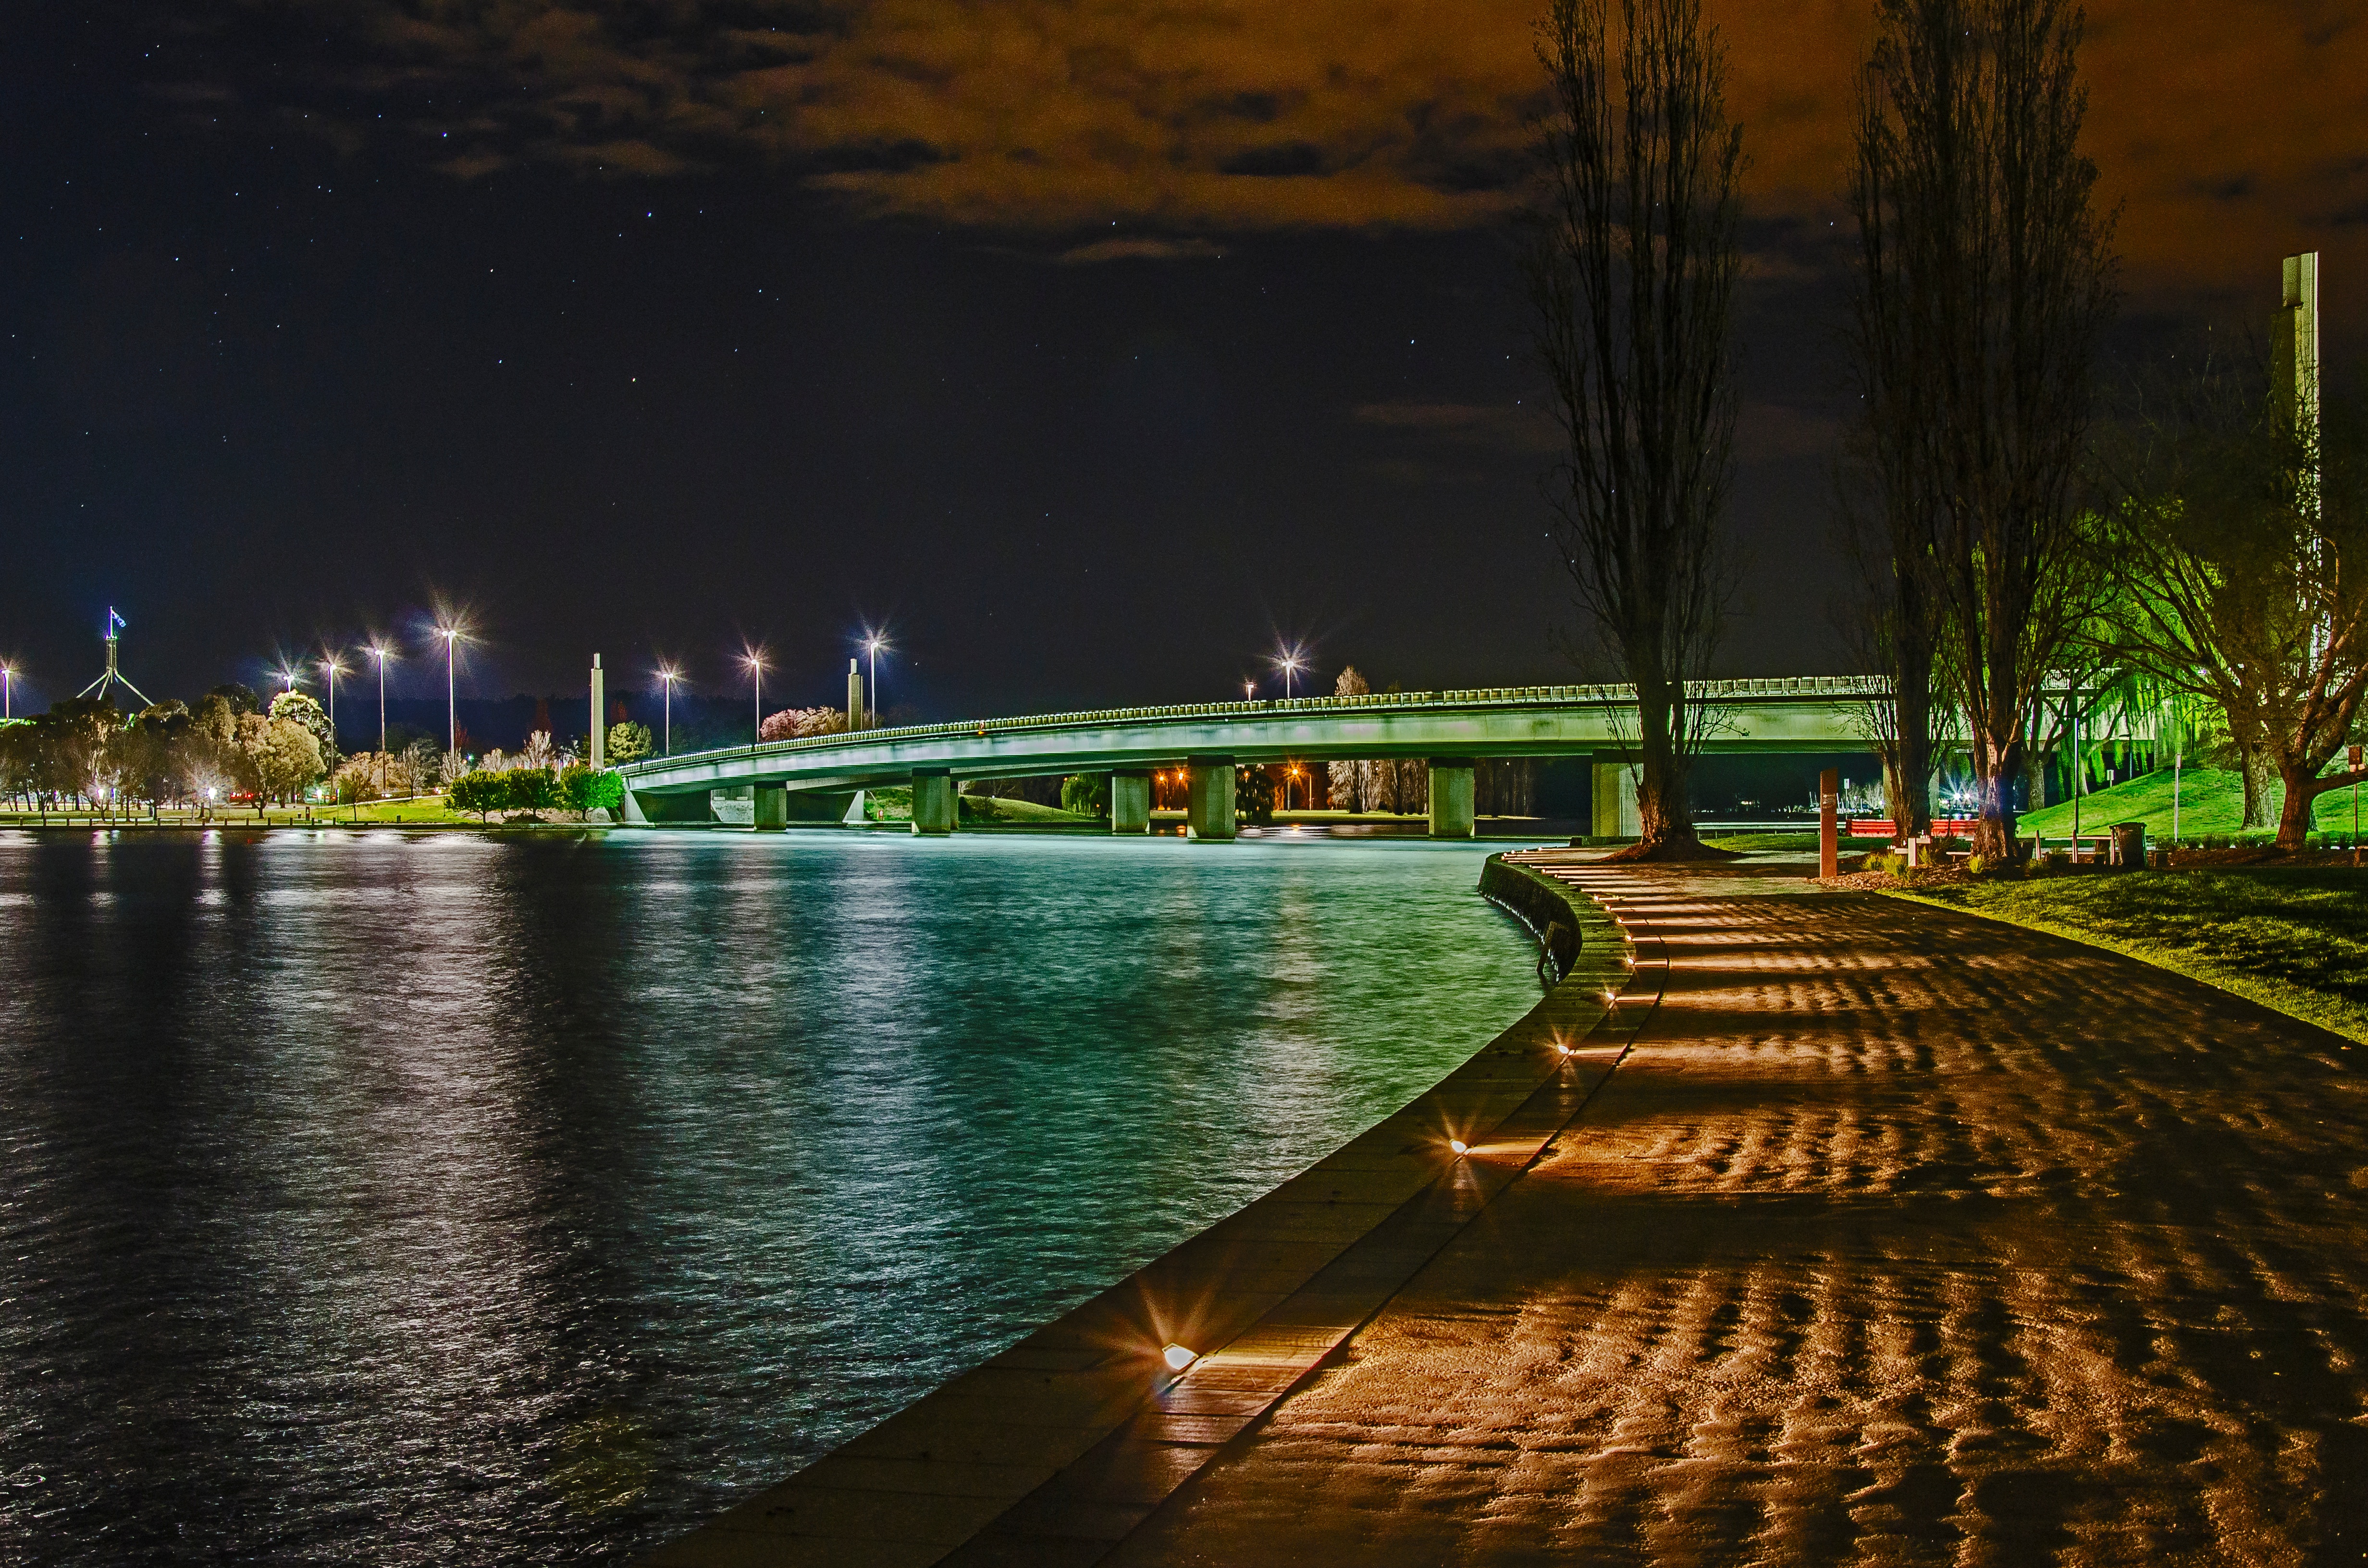
water, light, bridge, night, sunlight, morning, river, cityscape, dusk, evening, reflection, waterway